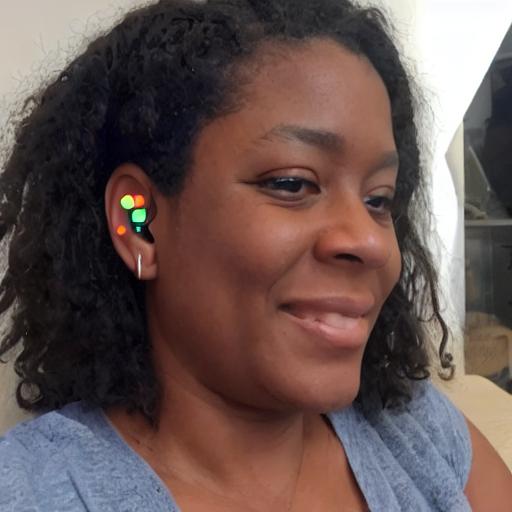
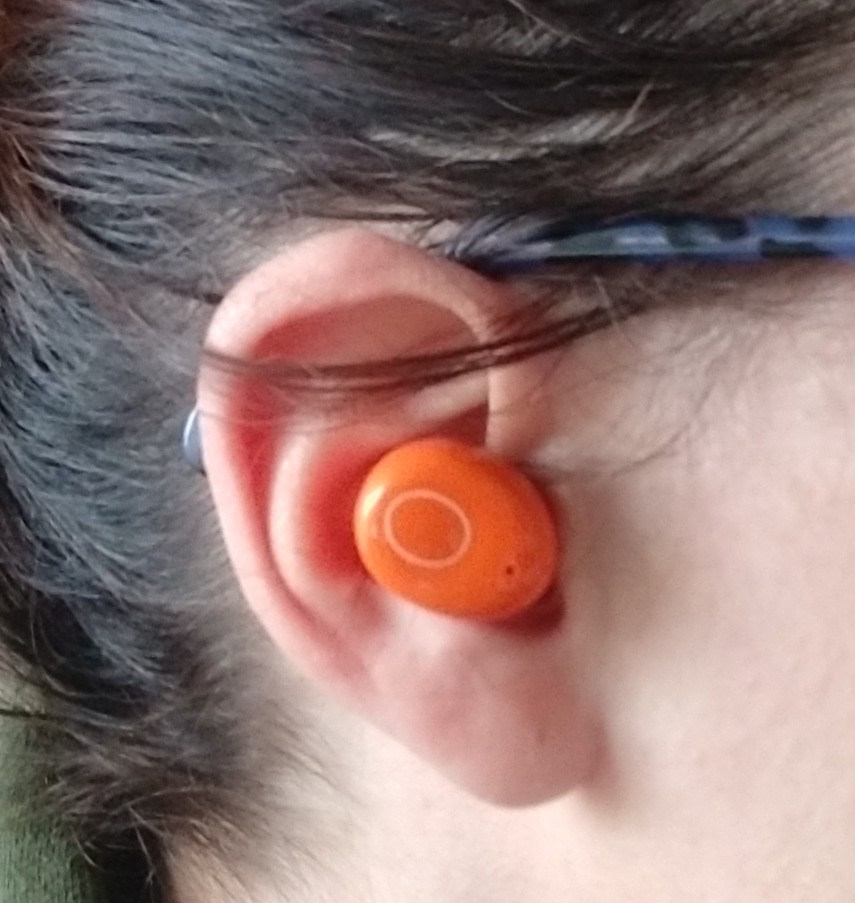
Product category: earbuds
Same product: no